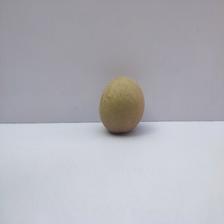
Size: Small